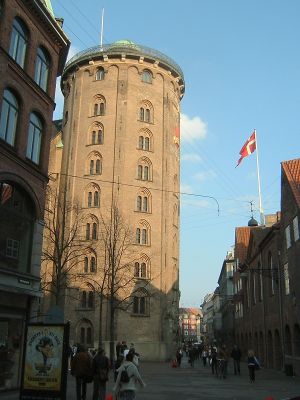
Dansk kultur / Kunst og lignende / Arkitektur
Rundetårn i København er en af landets mest kendte bygningsværker fra renæssancen.
Dansk kultur er et begreb, som anvendes i adskillige, ofte modstridende betydninger. For det første er der forskellige definitioner på begrebet kultur, der både kan anvendes som gruppebetegnelse og som identificeringsbetegnelse. Begrebet kan yderligere differentieres i: